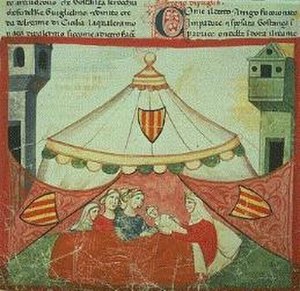
Frederik 2. (Tysk-romerske rige)
Frederik den 2.'s fødsel i 1194
Frederik 2., var en af de mest betydningsfulde tysk-romerske kejsere i Middelalderen, og han tilhørte slægten Hohenstaufen. Hans politiske og kulturelle ambitioner var enorme, og de strakte sig fra hans residens på Sicilien op gennem Italien til Tyskland og helt til Jerusalem. Frederik skabte sig mange fjender, især de skiftende paver, og hans kejserslægt mistede magten få år efter hans død. Historikerne finder typisk superlativerne frem, når de beskriver ham, for eksempel professor Detwiler: